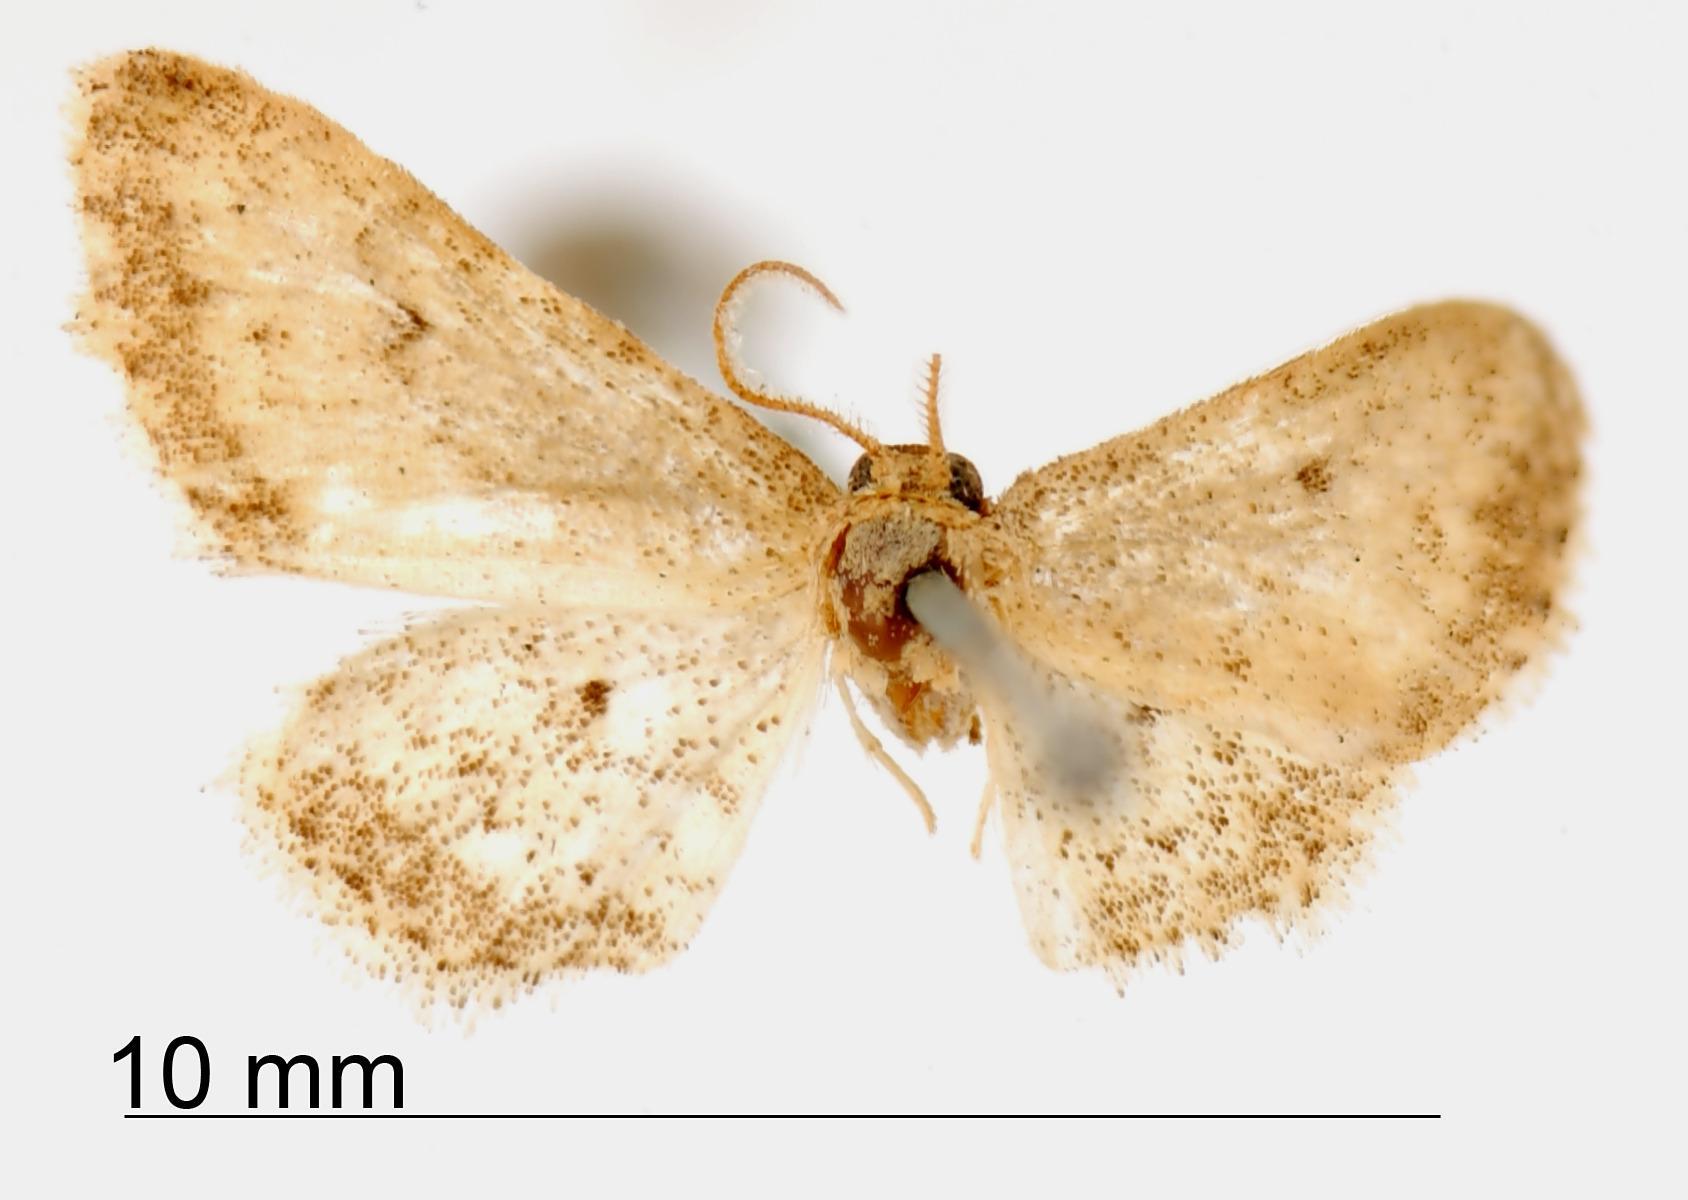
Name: Lobocleta griseolimbata
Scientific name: Lobocleta griseolimbata Prout, 1922
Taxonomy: Animalia, Arthropoda, Insecta, Lepidoptera, Geometridae, Sterrhinae
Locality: La Urca pres San Jose, Costa Rica